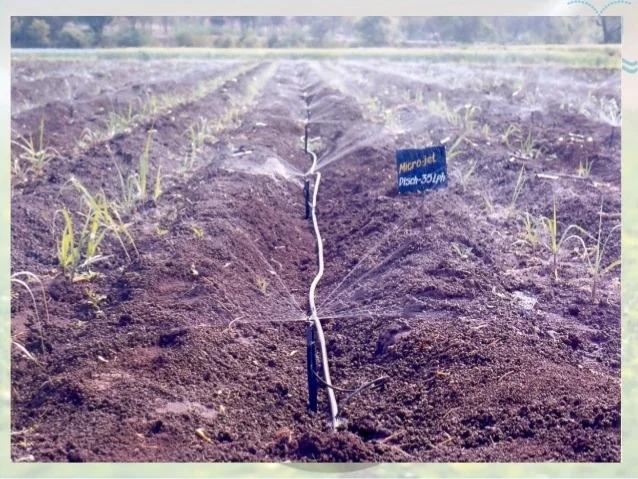
Shamba kubwa linalimwa kwa mstari kwa kutumia zana mbalimbali za kilimo, na kupitishwa bomba dogo kwaajili ya kusambaza maji, mbolea na virutubisho tofautitofauti katika udongo.